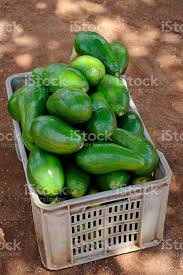
Label: Avocado